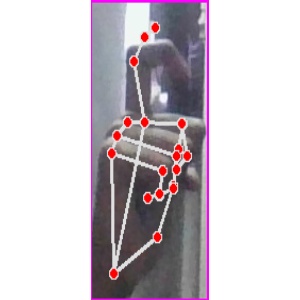
अक्षर: ट